This Is What Rock n' Roll Looks Like

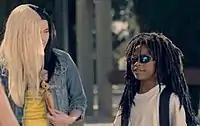
Porcelain Black and Lil Wayne depicted as children in the music video.

A music video for "This Is What Rock n' Roll Looks Like" was shot and directed by Sanaa Hamri at Citrus College in Glendora, California. Porcelain Black discussed the idea behind the music video for "This Is What Rock n' Roll Looks Like" with AOL's Carlos Ramirez, stating it was based on real life experiences. After Porcelain Black's mother had re-married, she was forced to move to Rochester, Michigan, which Porcelain Black described as "a really rich area". Attending high school, Porcelain Black was surrounded by "snotty rich kids" who would tease her saying "You're a fucking freak, what's your problem?", to which Porcelain Black would reply "You're boring and fake, get away from me." Reviewing her past, Porcelain Black realized it would make for a good music video. A behind the scenes look at shooting the music video was released on May 12, 2011.